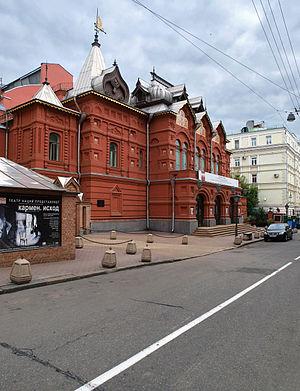
Le Théâtre des Nations est un théâtre moscovite et une institution fédérale étatique culturelle de la Fédération de Russie. Il est situé dans l'ancien bâtiment du théâtre Korch au nᵒ 3 du Petrovski pereulok. Son directeur artistique depuis 2006 est Evguéni Mironov, artiste du peuple de la Fédération de Russie. Il n'y a pas de troupe permanente attachée à l'établissement comme c'est le cas dans de nombreux autres théâtres russes, la salle de spectacle accueille les artistes qui se regroupent en vue d'une représentation ou un festival.